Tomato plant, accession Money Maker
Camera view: tilt-top (135 deg); turntable rotation: 240 degrees
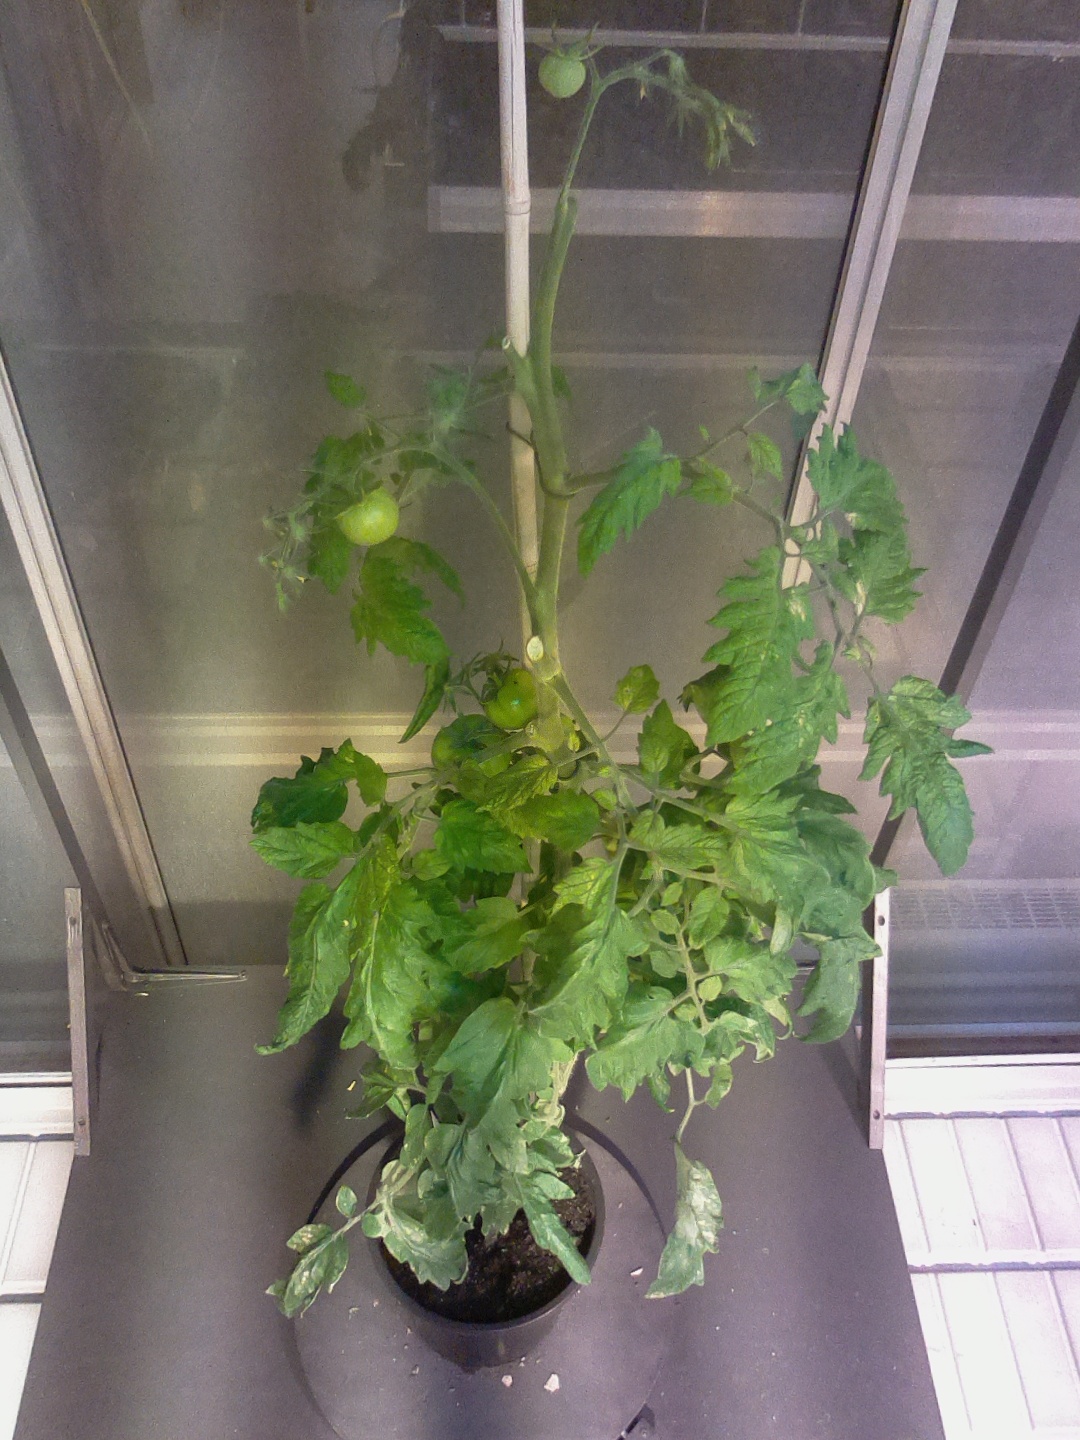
BBCH growth stage 79: 90% -100% of final fruit size